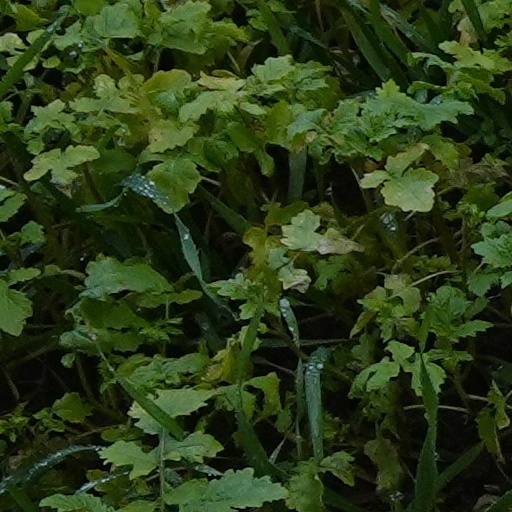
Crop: wheat